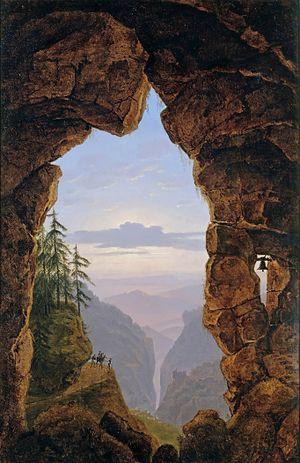
Karl Friedrich Schinkel né le 13 mars 1781 à Neuruppin et mort le 9 octobre 1841 à Berlin est un architecte et peintre prussien.